L'Orfeide

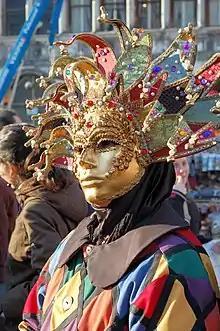
A modern-day masked harlequin at the Carnival of Venice. On the eve of Ash Wednesday, a mock funeral is held to mark the death of the carnival and the beginning of Lent – the subject of the 7th song, "L'alba delle ceneri".

2. "A vespro" (At Vespers) – A chorus of friars is heard intoning the Vespers. Another friar, impatient to lock up the church for the night, interrupts a woman in prayer by rattling his keys and ultimately tapping her on the shoulder and pointing to the door. Malipiero witnessed a similar incident at the Chiesa di Sant'Agostino in Rome.